Maroons

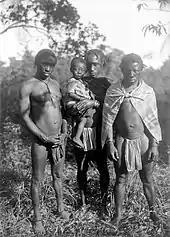
Maroon men in Suriname, picture taken between 1910 and 1935

Maroon communities emerged in many places in the Caribbean (St Vincent and Dominica, for example), but none were seen as such a great threat to the British as the Jamaican Maroons. Beginning in the late 17th century, Jamaican Maroons consistently fought British colonists, leading to the First Maroon War (1728–1740). In 1739 and 1740, the British governor of the Colony of Jamaica, Edward Trelawny, signed treaties promising the Jamaican Maroons in two locations, at Cudjoe's Town (Trelawny Town) in western Jamaica and Crawford's Town in eastern Jamaica, to bring an end to the warfare between the communities. In exchange, they were to agree to capture other escaped slaves. They were initially paid a bounty of two dollars for each African returned. The treaties effectively freed the Maroons a century before the Slavery Abolition Act 1833, which came into effect in 1838.